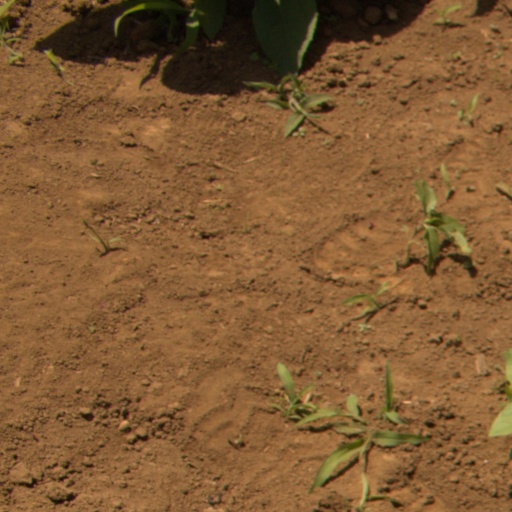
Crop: Jerusalem artichoke